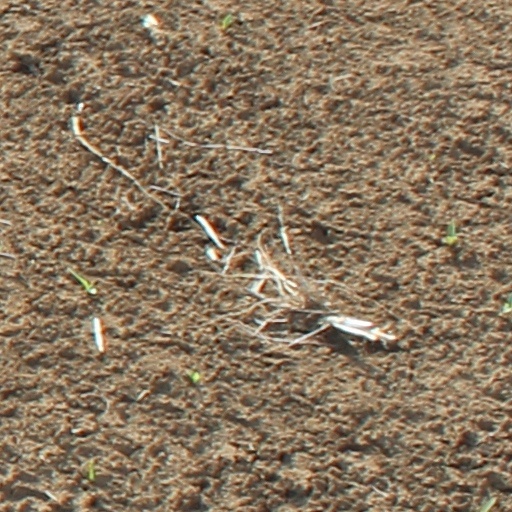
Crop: wheat